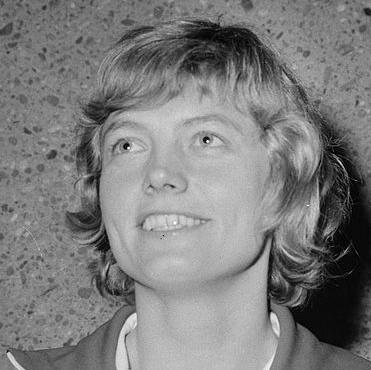
Age: 29